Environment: real
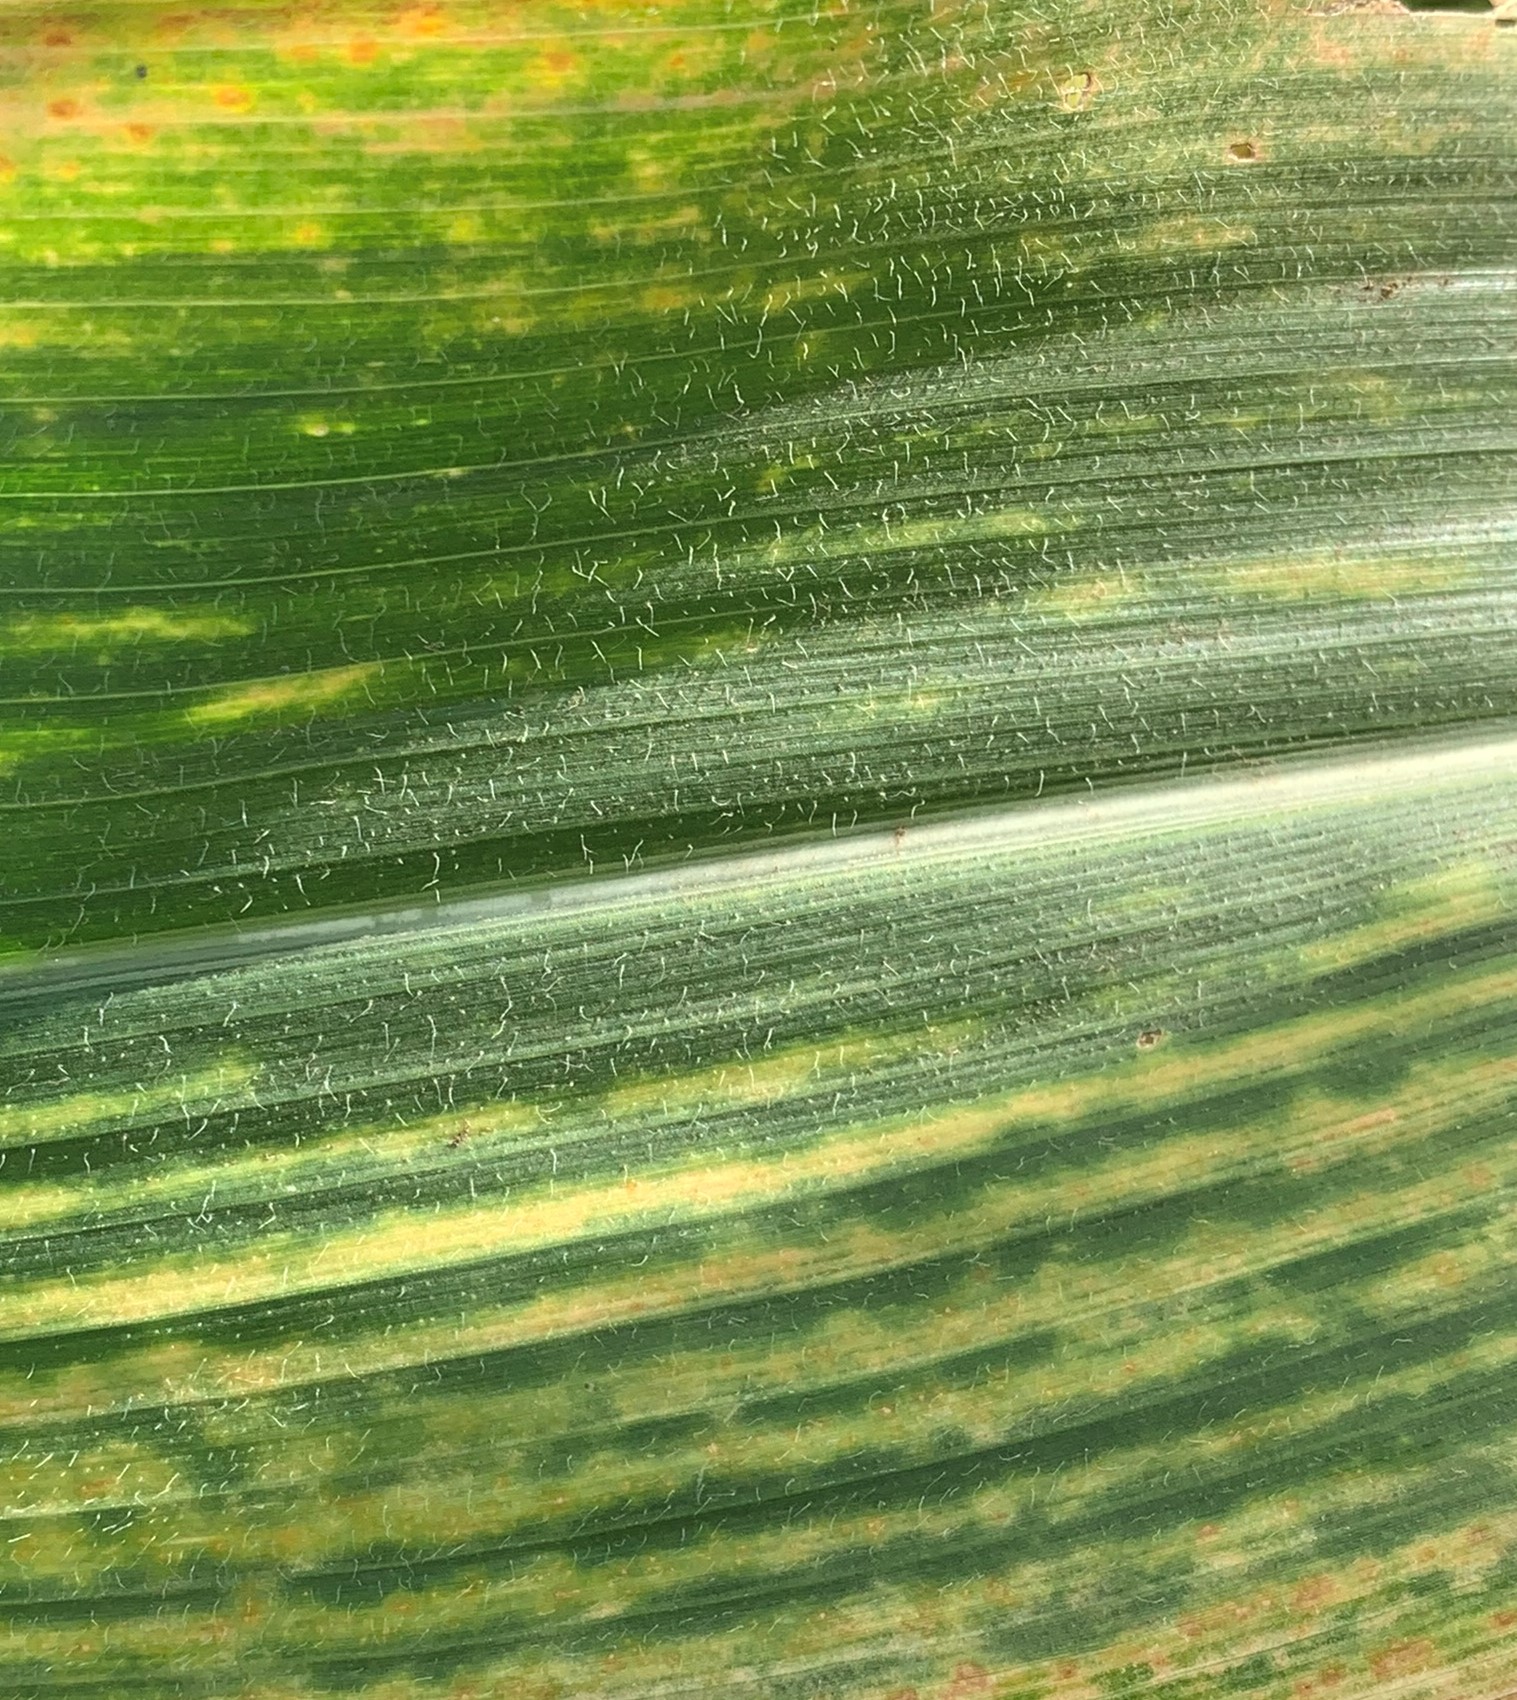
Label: lethal_necrosis